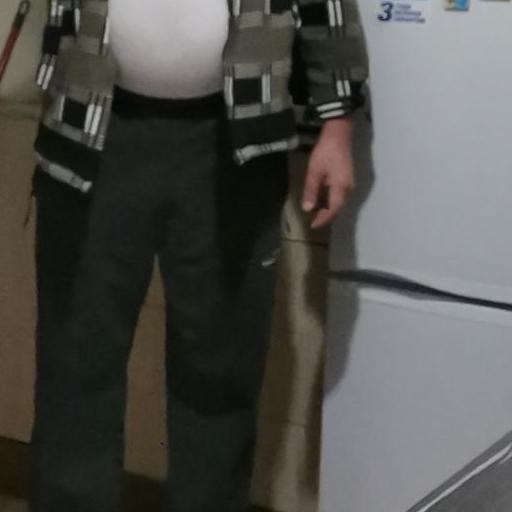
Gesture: no_gesture